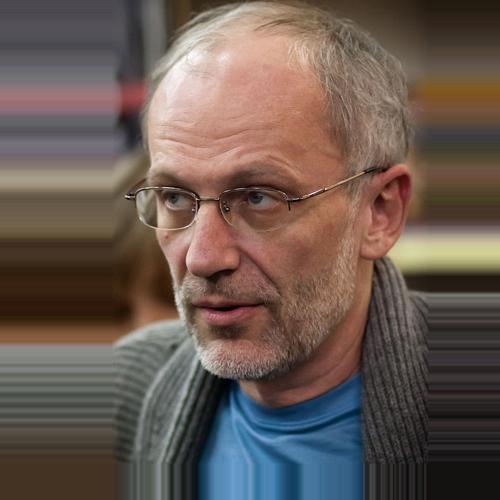
Age: 46